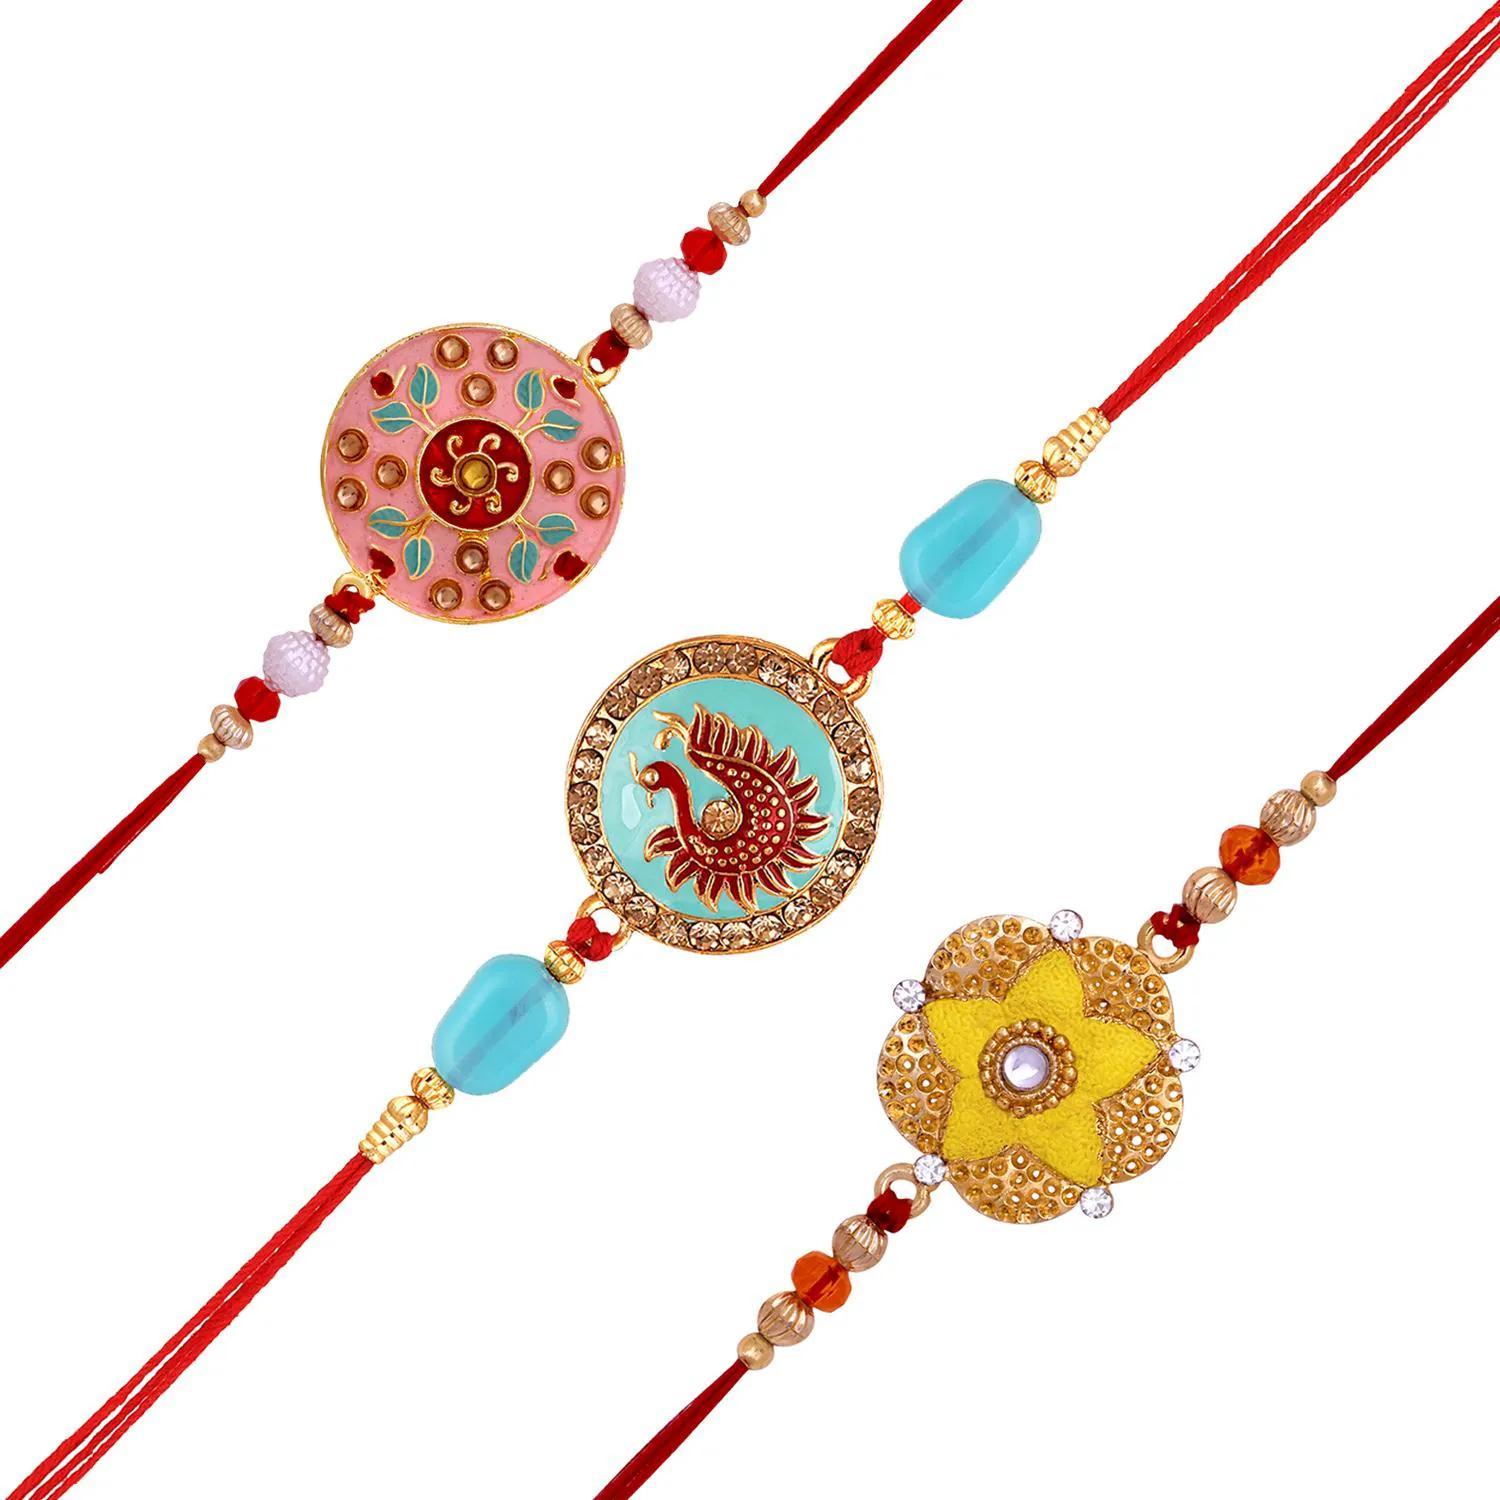
 Mahi Combo of 3 Meenakari Work Enamel Fancy Rakhi's with Studded Crystals for Bhaiya, Brother, Bhai, Bro (RCO1105701G)
Type: Rakhis
Brand: Mahi
Price: Rs. 349
 Celebrate Raksha Bandhan with our exquisitely crafted Rakhi, designed to strengthen the bond between siblings. This traditional Rakhi features intricate beadwork and durable thread, ensuring it stands the test of time. Handmade with care, each Rakhi is a unique and meaningful gift for your brother. Each Rakhi carries heartfelt blessings and good wishes for your brother's well-being and success. Celebrates the bond of love and protection between siblings, a cherished tradition in Indian culture.
Features: The Rakhi is adorned with vibrant colors and attractive embellishments that add a touch of elegance to the celebration.,Content in Box : 3 Rakhi's ; Cultural Significance: This beautiful Rakhi will acknowledge your love for Your Brother with the promise that your bond with him will grow stronger as time goes on.,Vibrant Colors: Adding bright and playful colors to the celebration will make it stand out and make it more enjoyable.,Celebrate the bond of love and protection with our exquisite Rakhis. Share the joy of Raksha Bandhan Festival with this beautiful Rakhi, a token of love, protection and blessings.,Adjustable Size and Easy to tie: Designed to fit wrists of all sizes. It is simple and easy to tie the Rakhi securely and effortlessly.
Included: 3 Rakhis